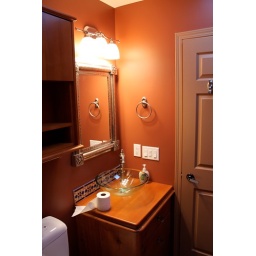
main bath - note that clear glass vessel sink is to be replaced by the Talavera pottery sink